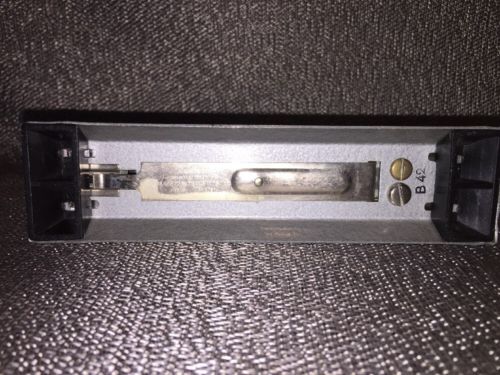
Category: stapler